LGBTQ rights in Lebanon

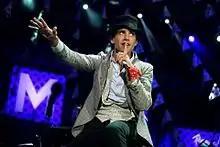
High-profile Lebanese singer Mika came out as gay in 2012.

Members of the LGBT Lebanese community began to publicly campaign for LGBT rights in 2002, with the creation of a political association called Hurriyyat Khassa ("Private Liberties" in English). The group focused its efforts on reforming Article 534 of the Criminal Code so that private sex acts between consenting adults would no longer be a crime. Another LGBT rights organization in Lebanon is called Helem (meaning "Dream" in Arabic). These organizations have staged public demonstrations, lectures and fundraisers for HIV/AIDS education.